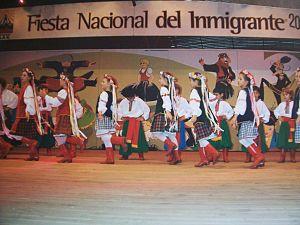
La Fête nationale de l'Immigrant est célébrée chaque année dans la ville d'Oberá, Misiones en Argentine.